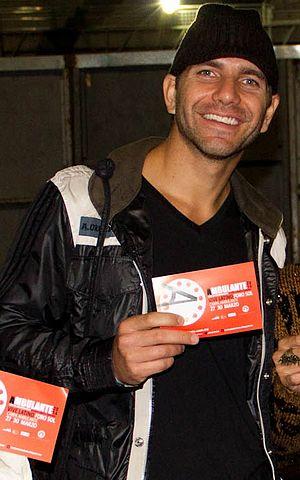
Arap Bethke, est un acteur mexicain.